Museum of Folk Architecture and Life, Uzhhorod

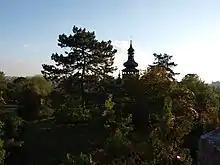
St Michael's wooden church (1777), from the Shelestove village, a classic example of folklore Lemko architecture, is a centerpiece of the museum.

The Museum of Folk Architecture and Life is an open-air museum located in Uzhhorod, Ukraine. It features over 30 traditional structures collected from villages across Zakarpattia Oblast, the Ukrainian province of which Uzhhorod is the capital. According to Michael Benanav of The New York Times, "the museum's centerpiece is 16th-century St. Michael's Church, with a roof and onion-domed steeple covered in wooden shingles."